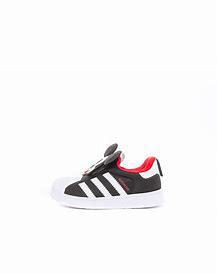
Brand: adidas
Model: originals Adidas Originals Superstar 360 I